2012 Brussels Open

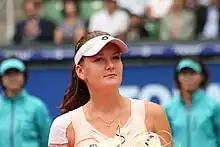
Agnieszka Radwanska at the Pan Pacific Open in 2011

The 2012 Brussels Open was a women's tennis tournament played on outdoor clay courts. It was the 2nd edition of the Brussels Open, and was part of the Premier-level tournaments of the 2012 WTA Tour. The event took place at the Royal Primerose Tennis Club in Brussels, Belgium, from May 19 through May 26, 2012. Agnieszka Radwańska won the singles title.